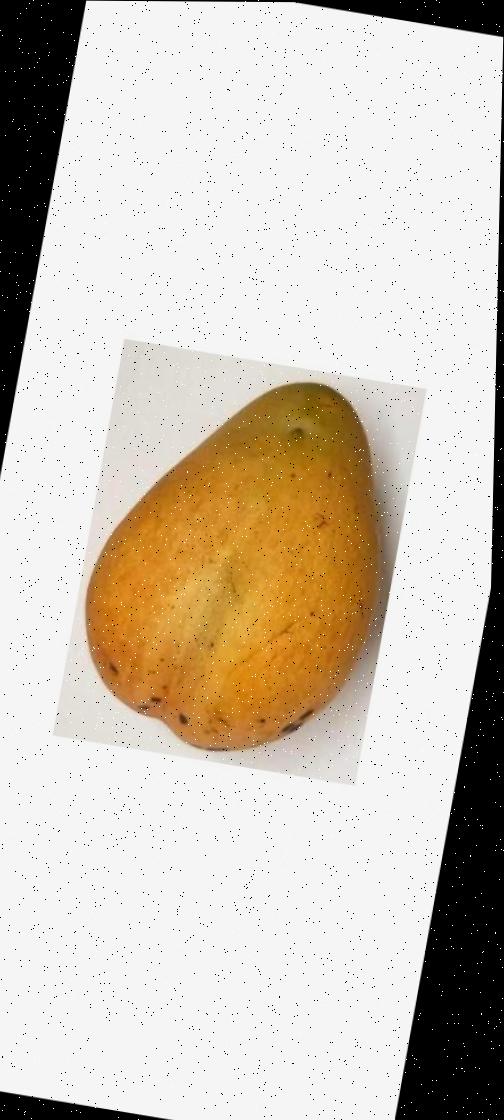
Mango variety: Bari-11